White-rumped vulture

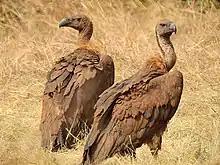
A pair of white-rumped vultures in Mangaon

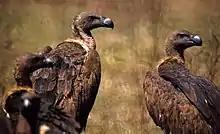
White-rumped vultures in Keoladeo National Park

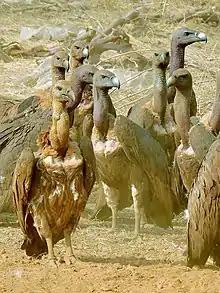
Flock of white-rumped vultures near carcass in Mangaon

White-rumped vultures usually become active when the morning sun is warming up the air so that thermals are sufficient to support their soaring. They were once visible above Calcutta in large numbers.